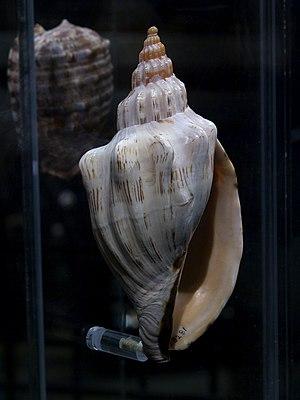
Les Volutidae sont une famille de mollusques gastéropodes de l'ordre des Neogastropoda.